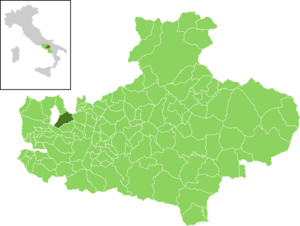
Pietrastornina est une commune italienne de la province d'Avellino dans la région Campanie en Italie.